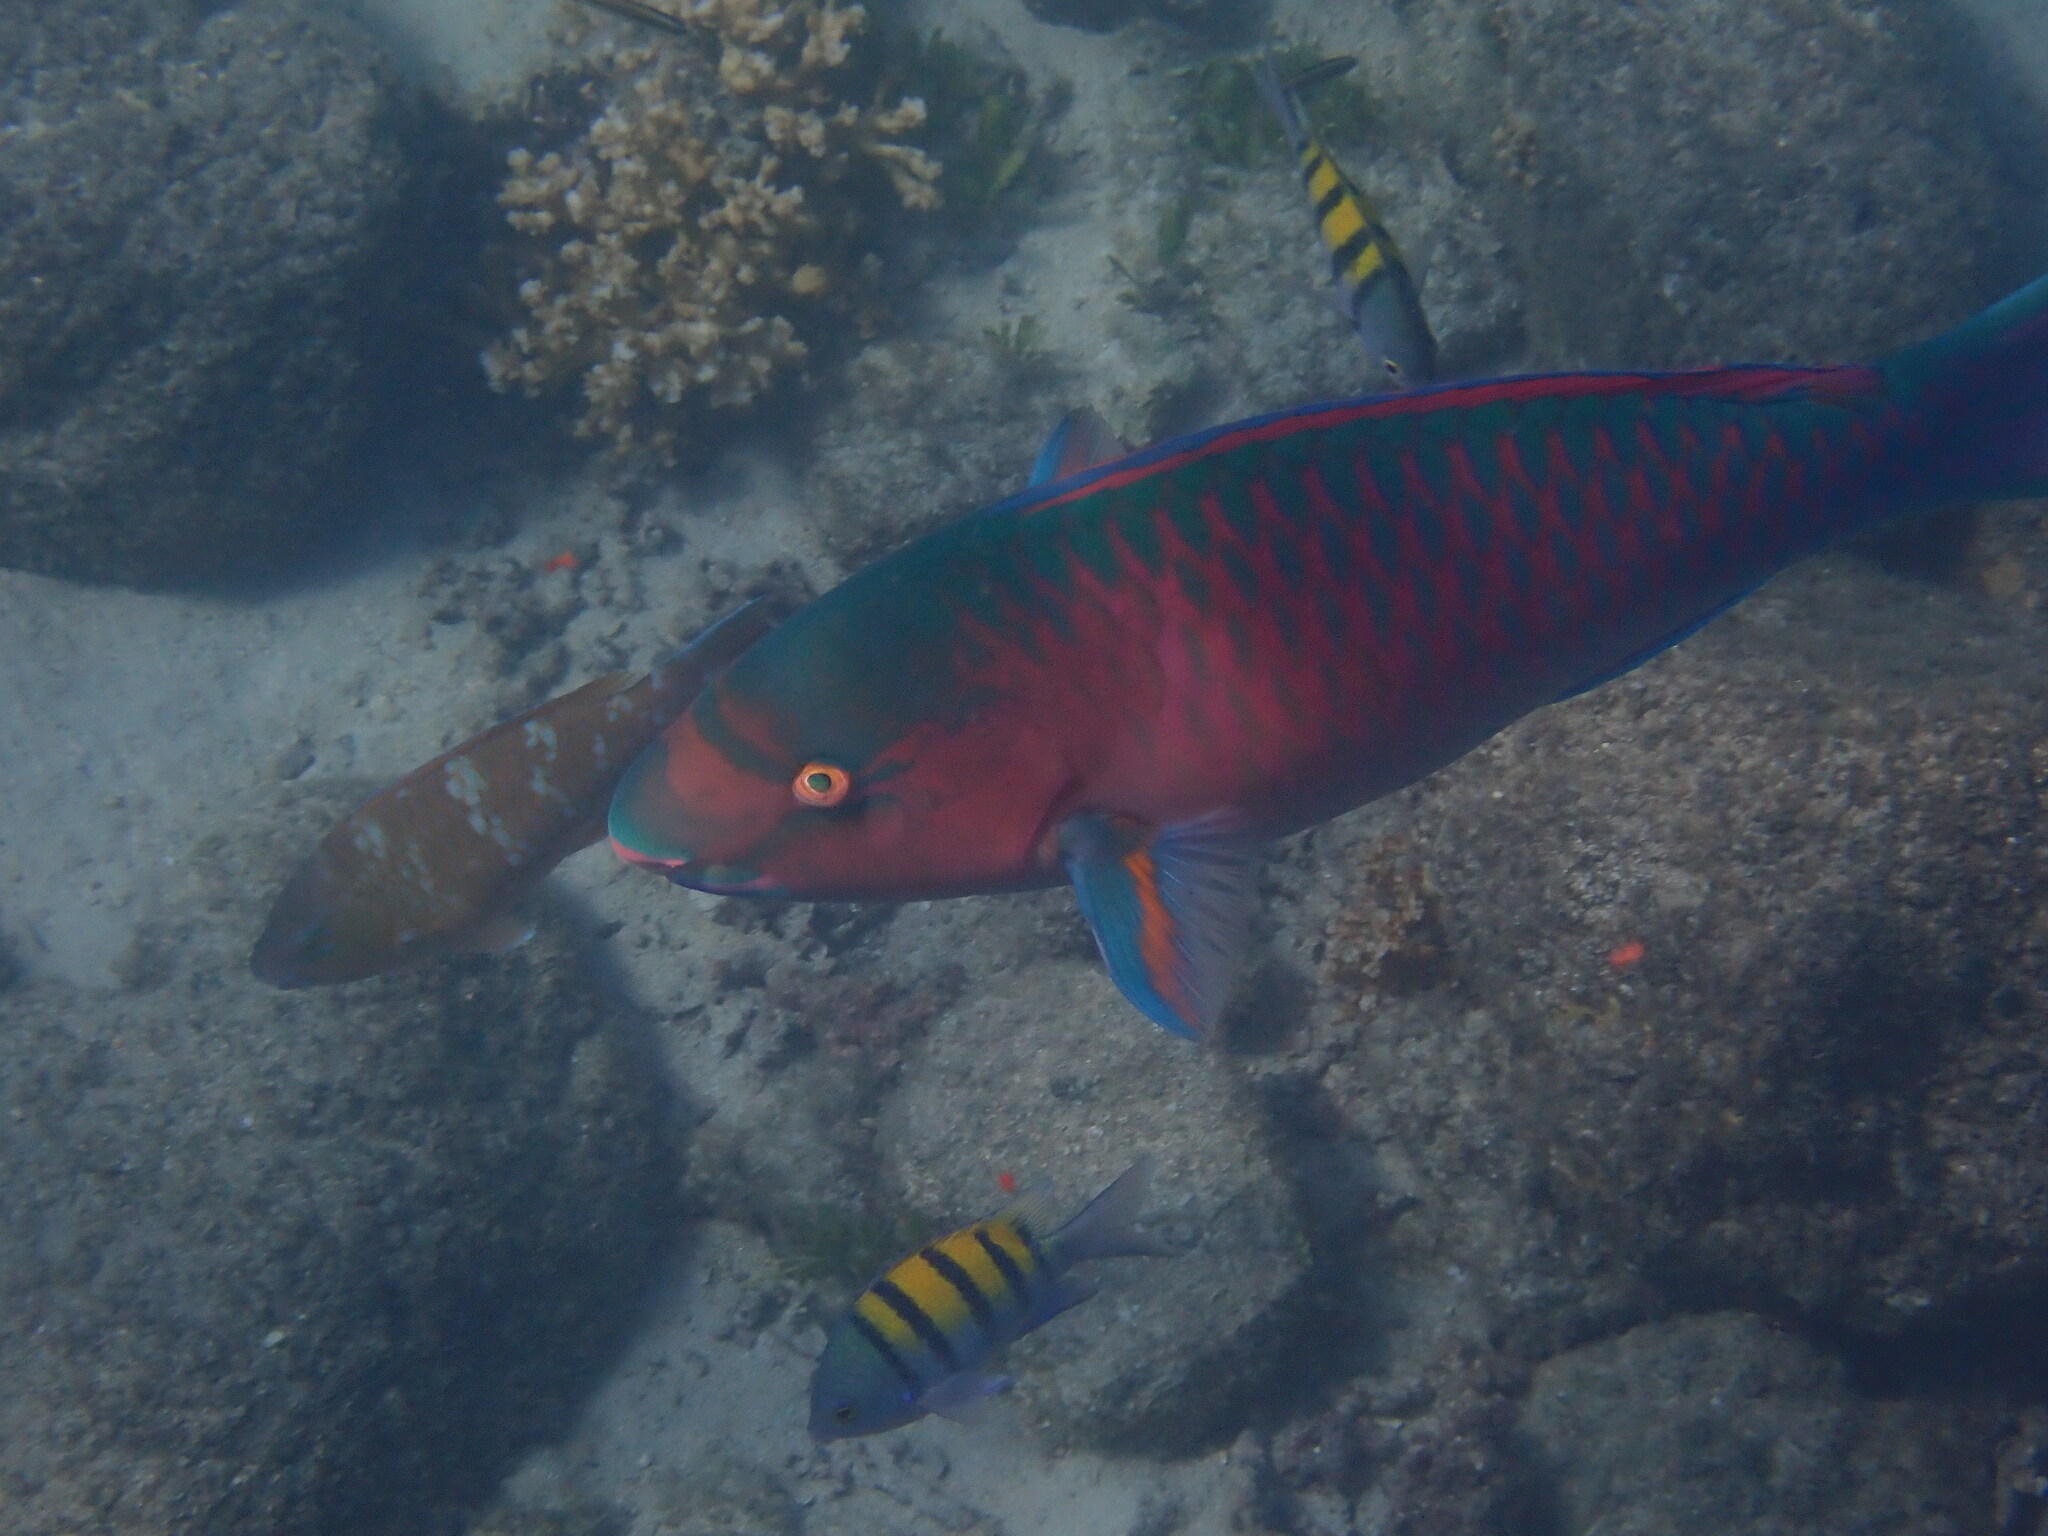
Scarus ghobban (Blue-barred Parrotfish)